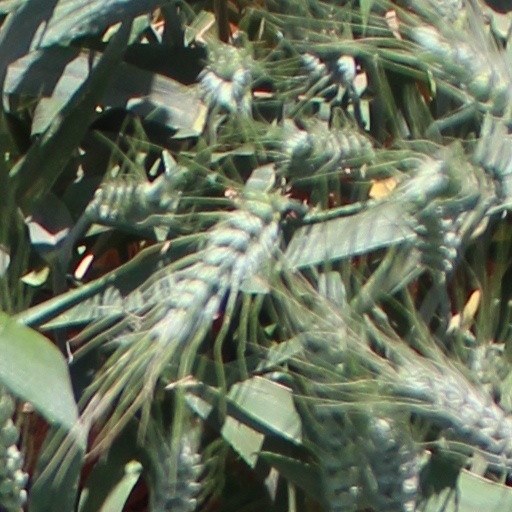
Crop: wheat